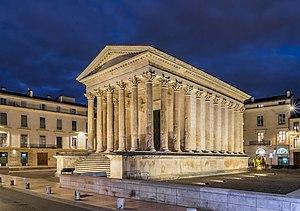
Maison Carrée à Nîmes, Gard, FrancePolski: Maison Carrée w Nîmes, departament Gard, Francja This building is indexed in the Base Mérimée, a database of architectural heritage maintained by the French Ministry of Culture,
La Maison Carrée est un temple romain hexastyle édifié au début du Iᵉʳ siècle à Nîmes, dans le Gard.
Un bâtiment au sens commun est une construction immobilière, réalisée par intervention humaine, destinée d'une part à servir d'abri, c'est-à-dire à protéger des intempéries des personnes, des biens et des activités, d'autre part à manifester leur permanence comme fonction sociale, politique ou culturelle. Un bâtiment est un ouvrage d'un seul tenant composé de corps de bâtiments couvrant des espaces habitables lorsqu'il est d'une taille importante. Le terme « édifice » désigne tout ce qui est édifié : un ensemble architectural ou industriel, un ou plusieurs bâtiments jointifs ou non ayant la même destination, une construction bâtie pour aménagement d'un terrain, un signal monumental.